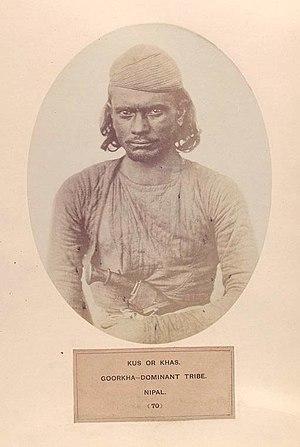
Les Gurkhas sont des unités des armées britanniques et indiennes recrutées au Népal.